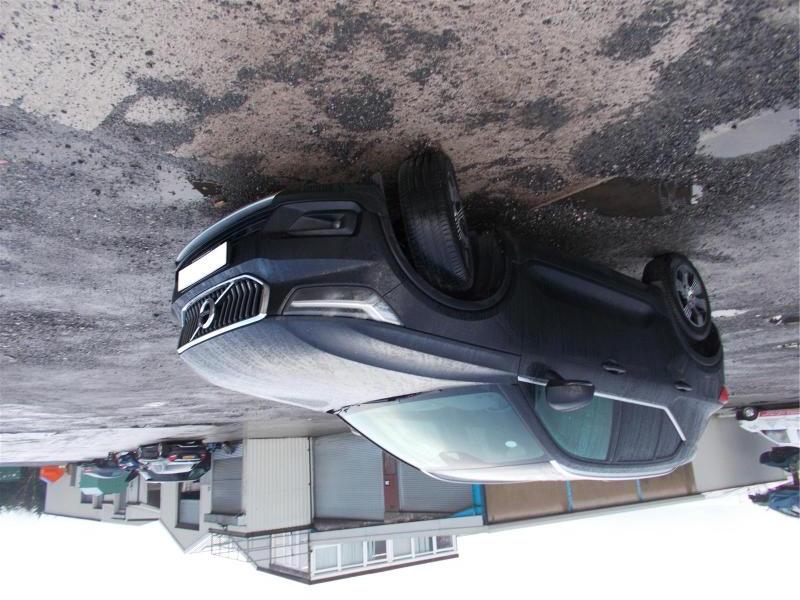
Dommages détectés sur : capot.
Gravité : mineur